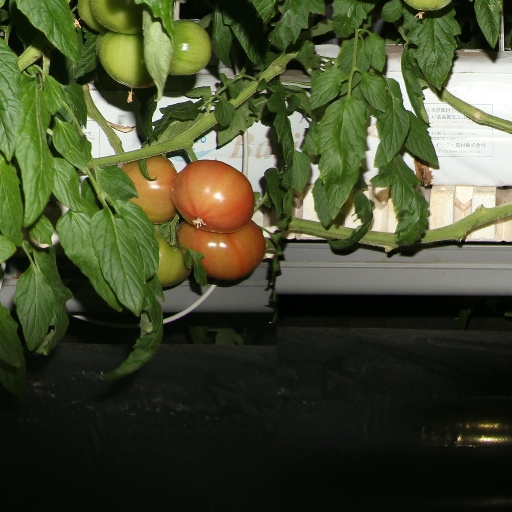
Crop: tomato